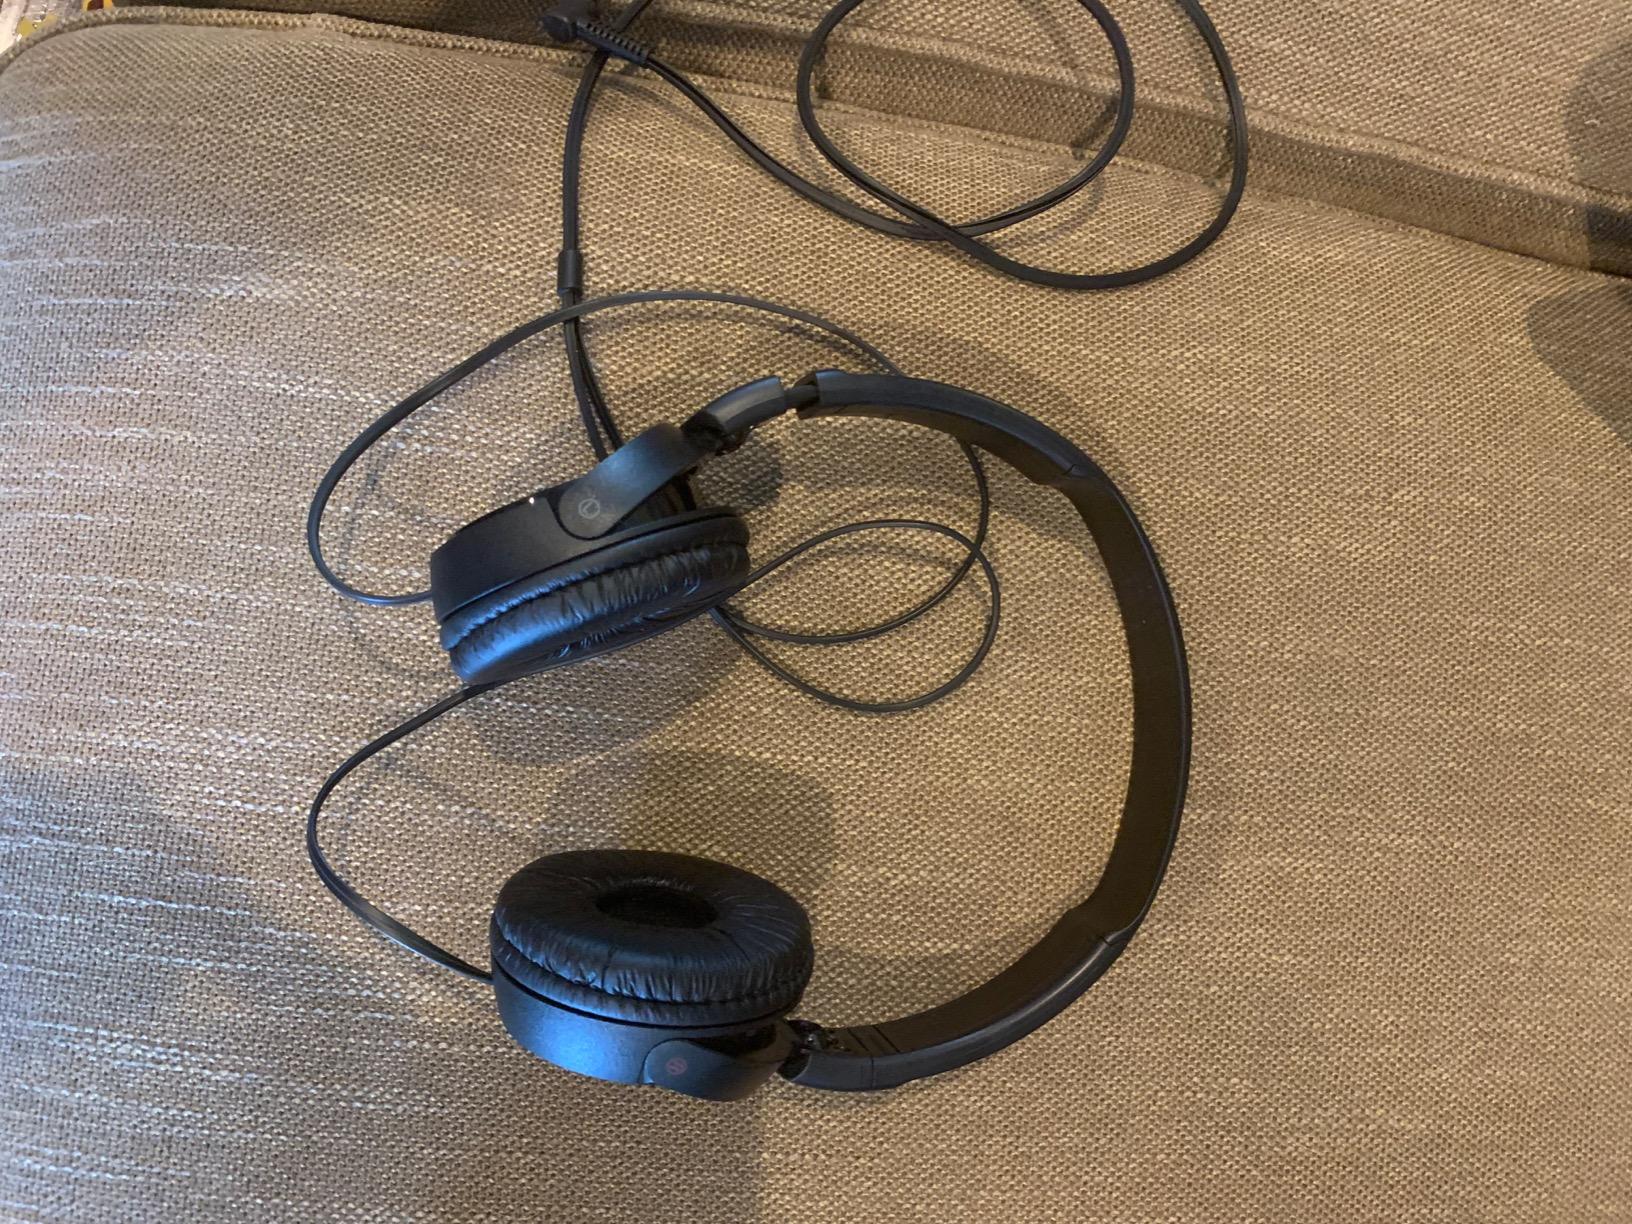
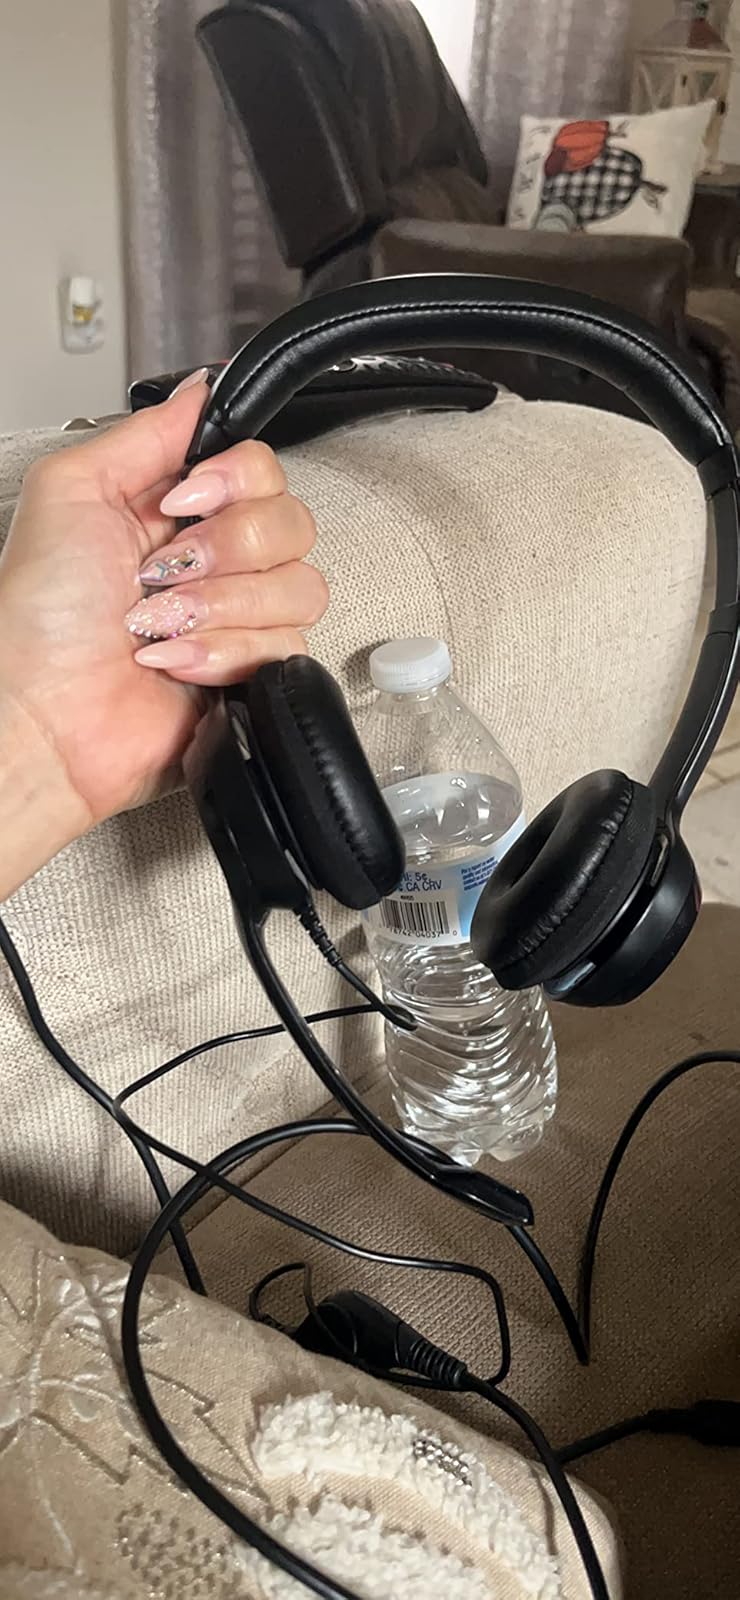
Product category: headphones
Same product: no